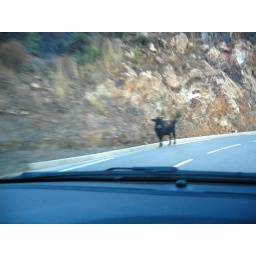
cows on the road in Porto